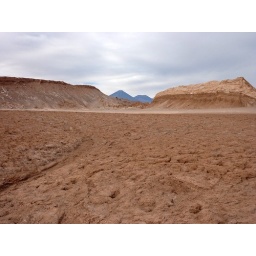
No plant or animal life is found in this region.